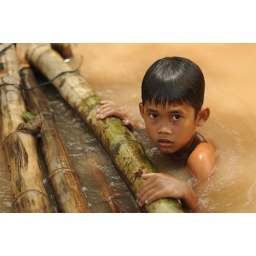
Boy swimming in river at noon